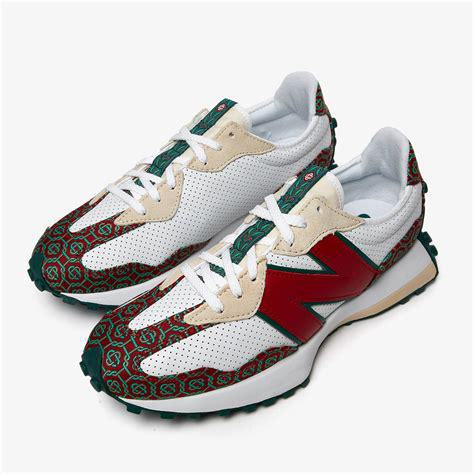
Brand: New
Model: Balance 327